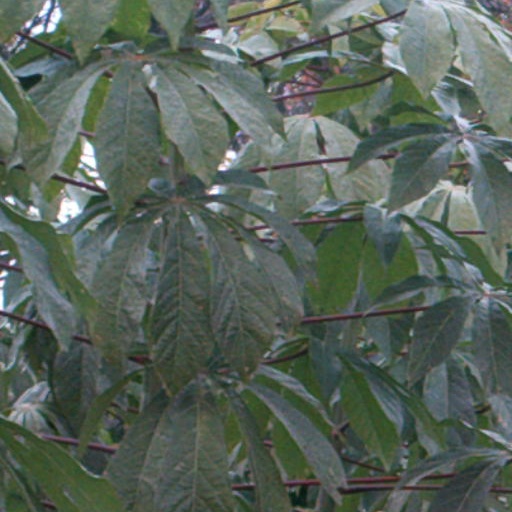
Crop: cassava